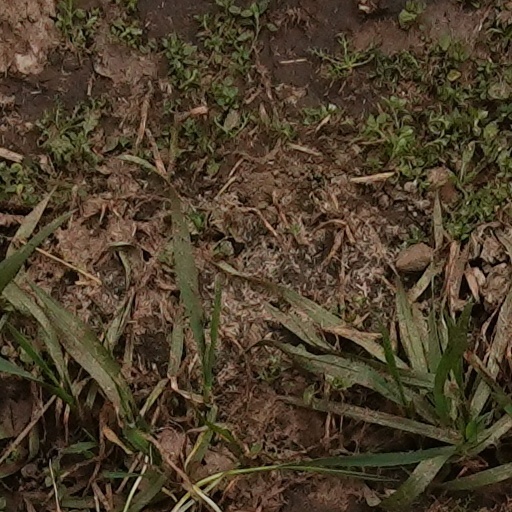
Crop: wheat